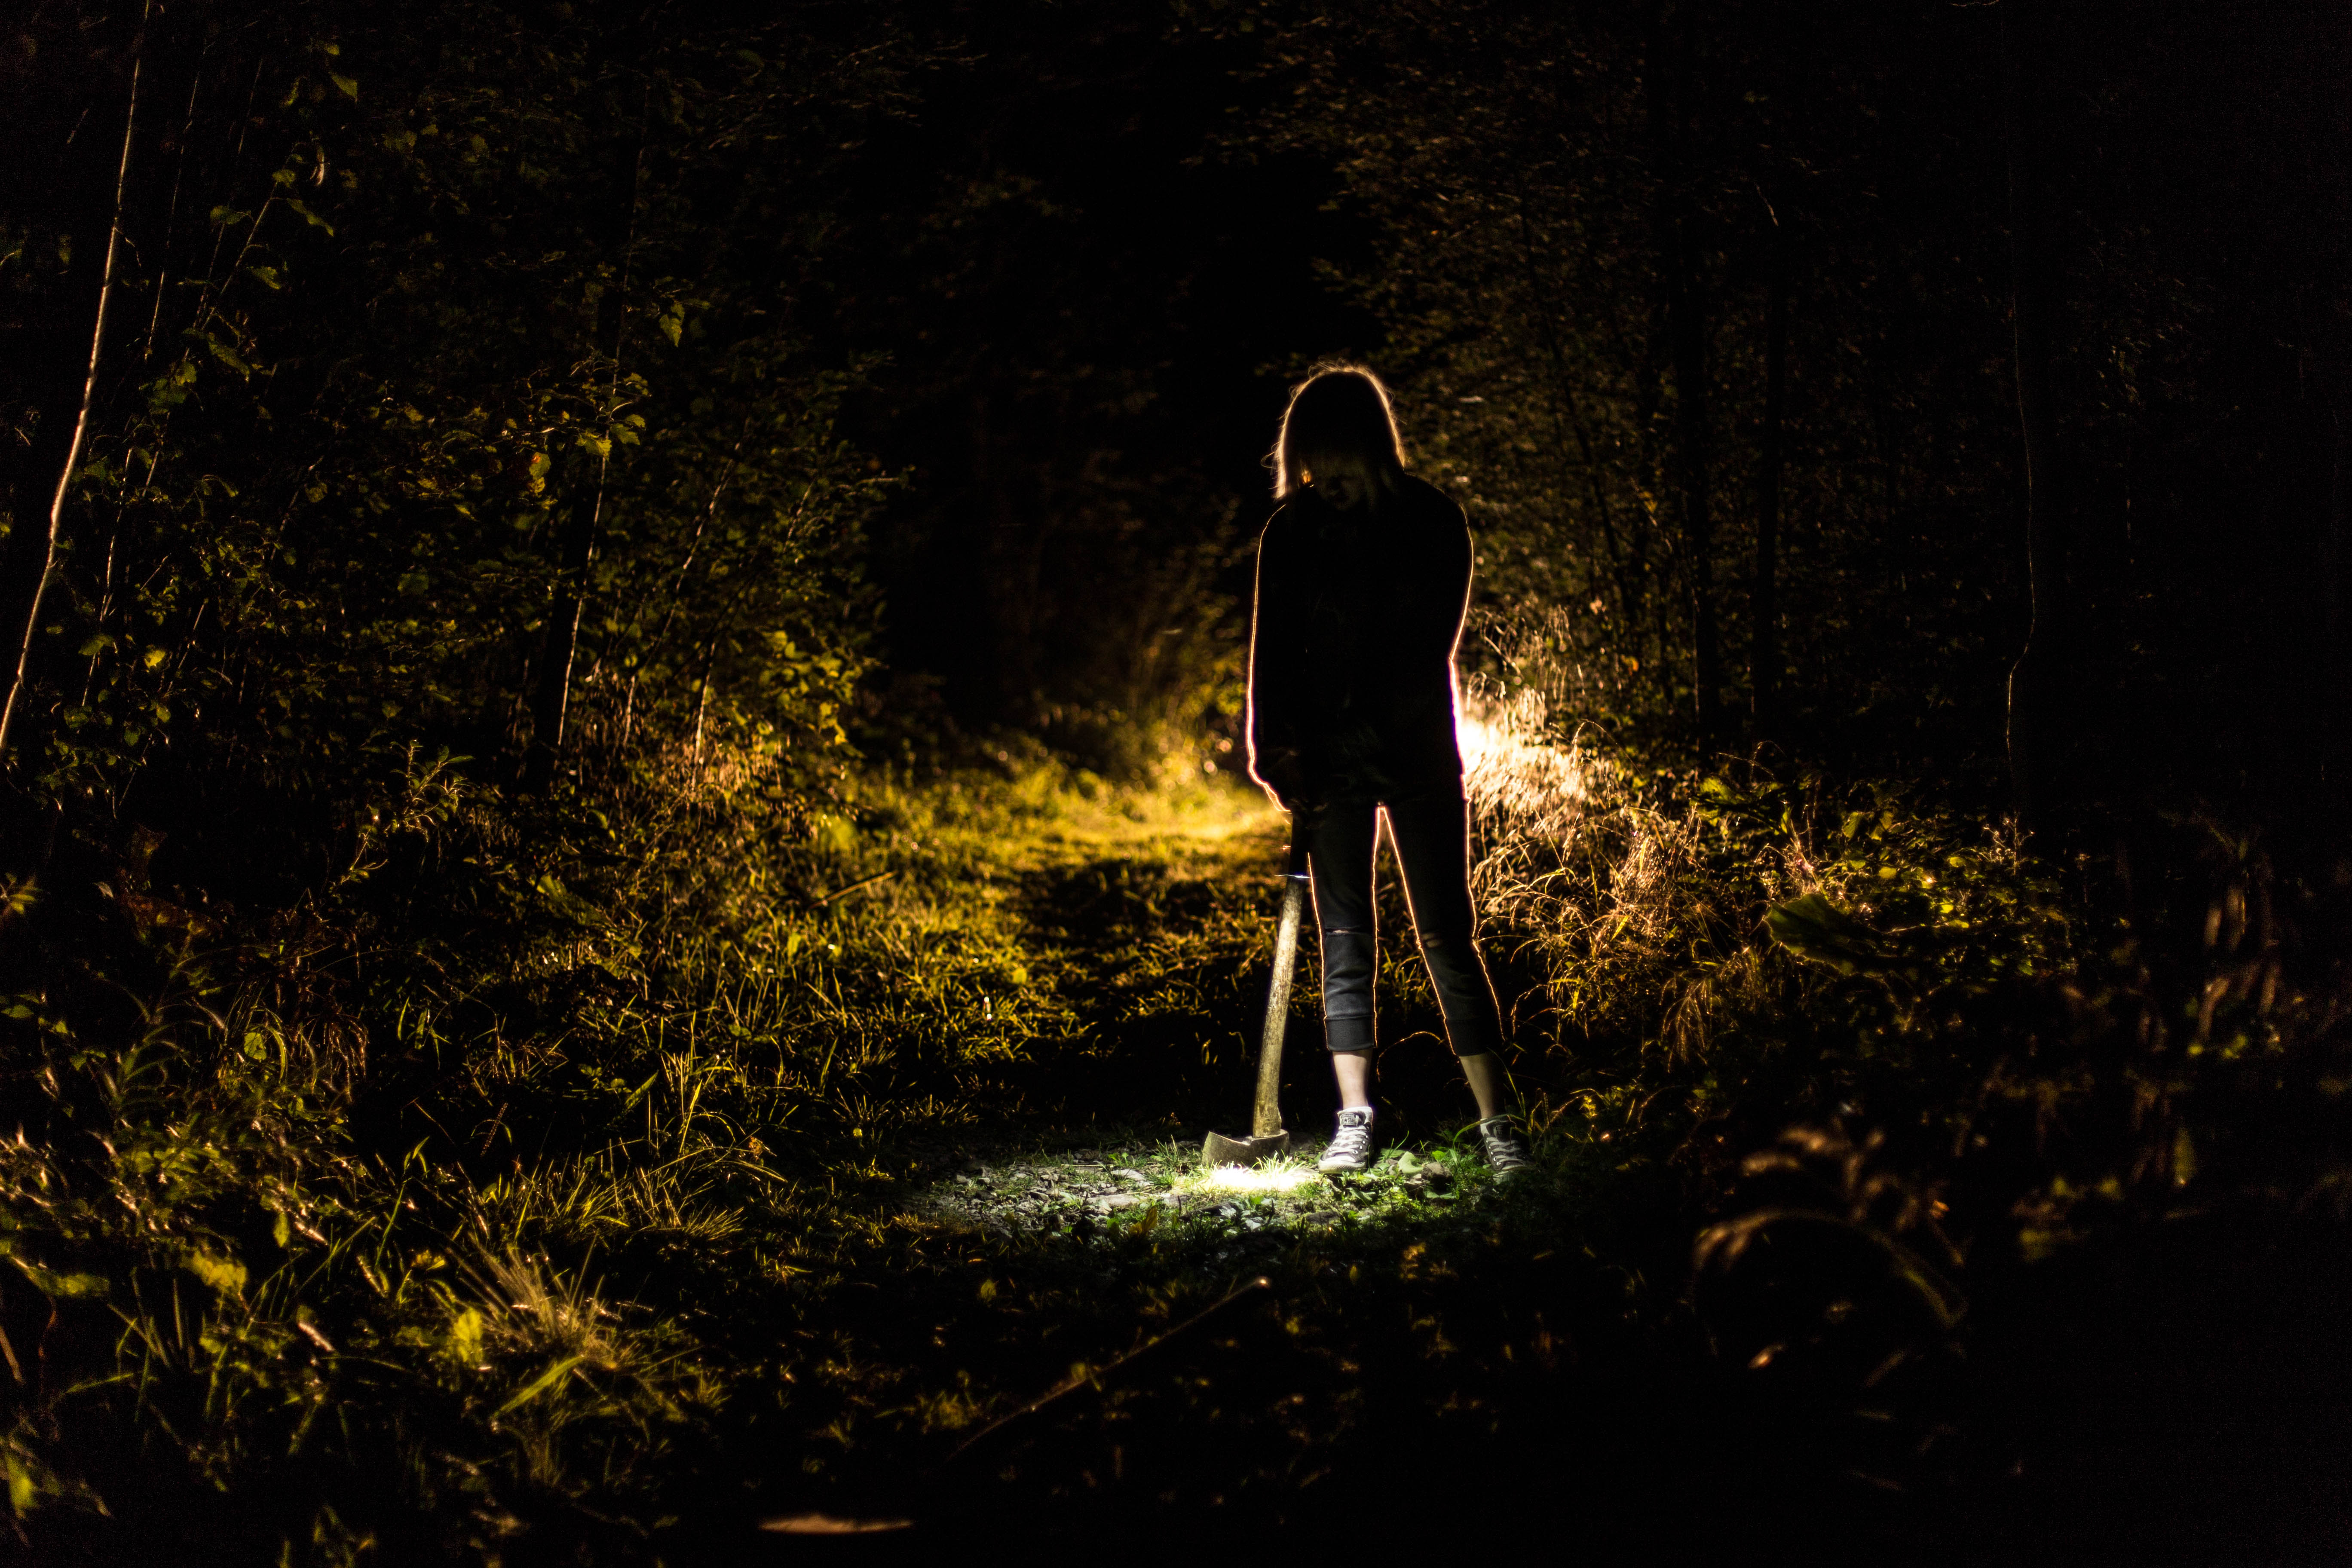
tree, nature, forest, creative, light, night, sunlight, leaf, evening, portrait, green, autumn, shadow, darkness, garden, woods, creativecommons, copyrightfree, photograph, commons, klntalersee, ghost, copyright, frei, kloental, klontal, michelle, stausee, silent, wald, misch, verwenden, verstummt, geheimnisse, geheimmerwald, unheimlicher, verstummen, verstummte, sectret